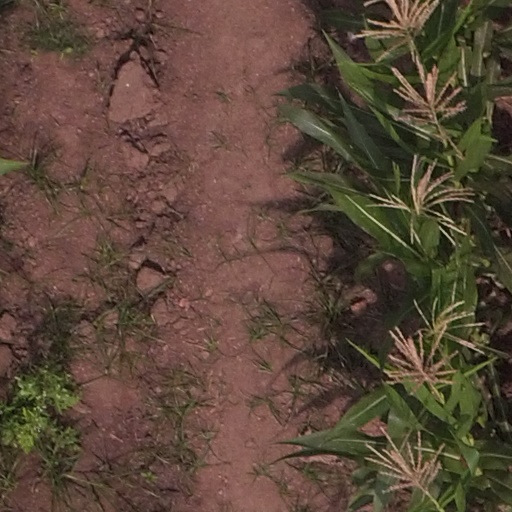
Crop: maize; corn